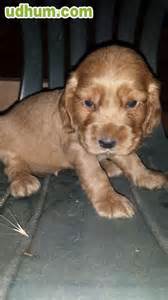
Label: cane